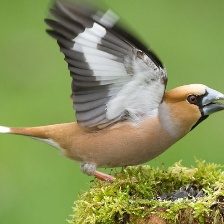
Species: HAWFINCH
Scientific name: COCCOTHRAUSTES COCCOTHRAUSTES